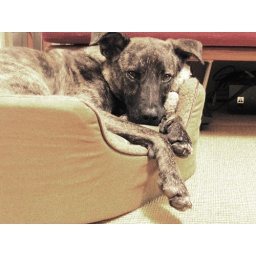
mia in her cat bed